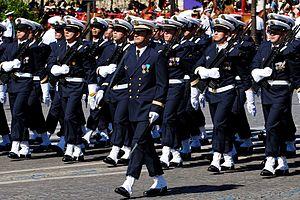
Groupement des fusiliers marins (GFM) de Toulon, défilé du 14 juillet 2008 sur les Champs-Élysées, Paris.